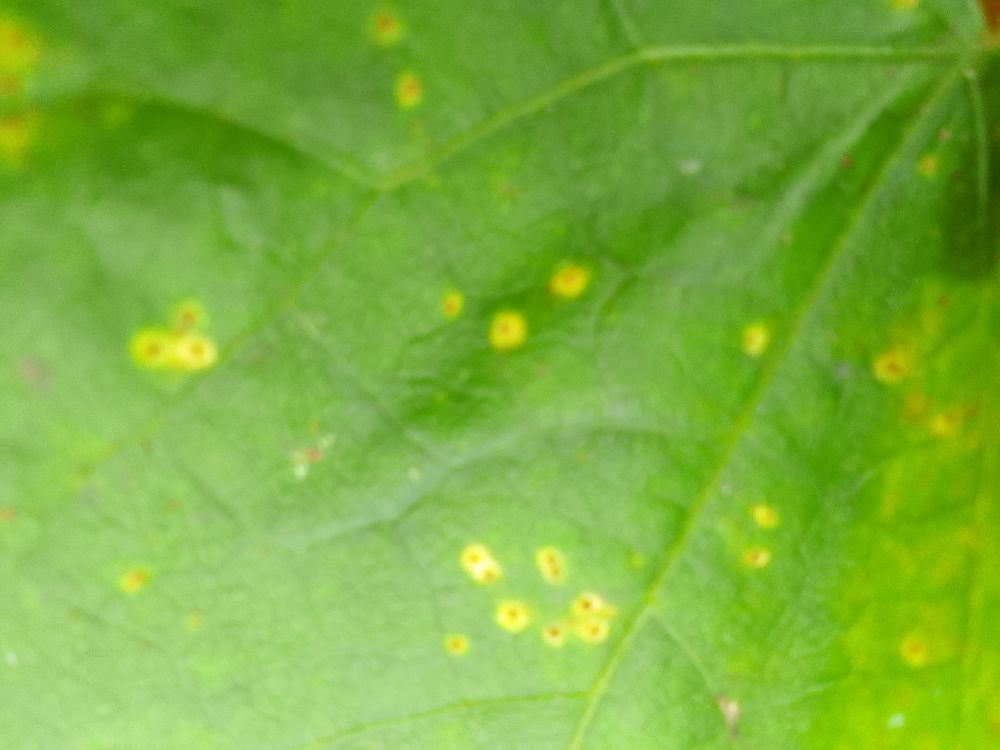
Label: rust